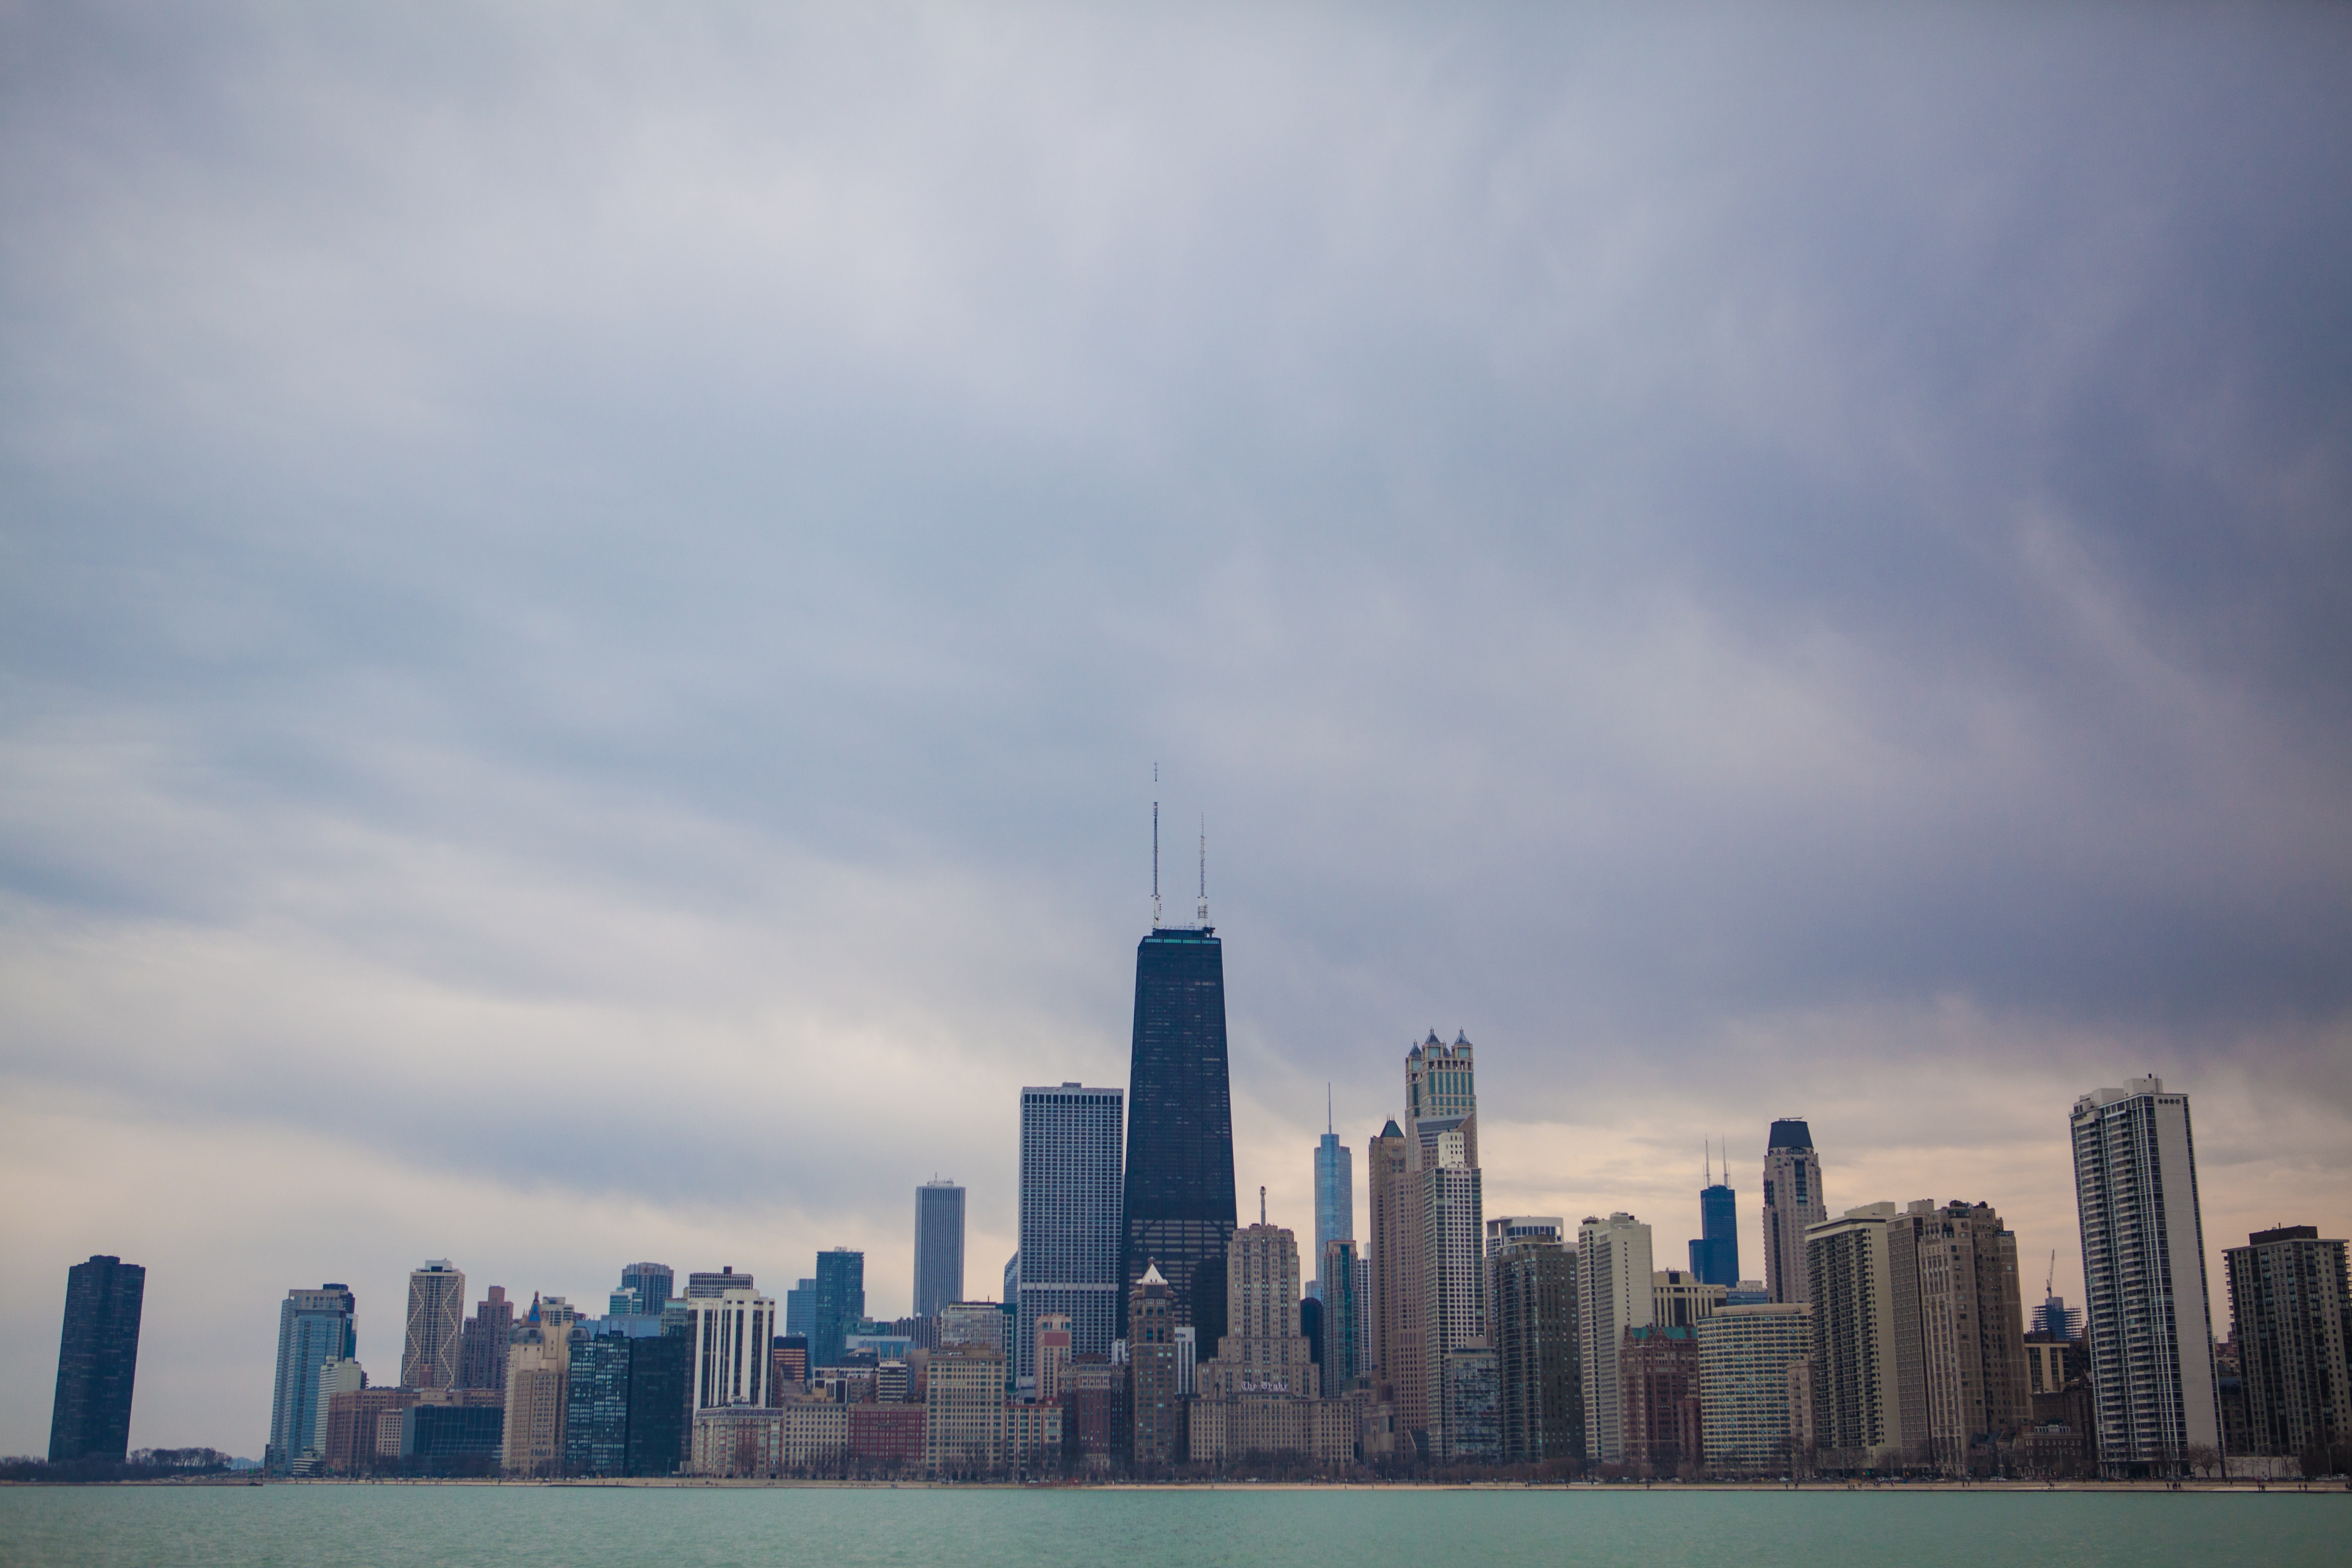
horizon, cloud, sky, skyline, morning, city, skyscraper, cityscape, downtown, dusk, tower block, metropolis, urban area, geographical feature, atmospheric phenomenon, human settlement, atmosphere of earth, metropolitan area